Electronic dance music

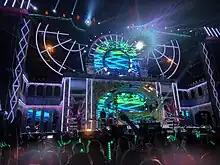
Spectrum Dance Music Festival, 2016

Ray Waddell of "Billboard" noted that festival promoters have done an excellent job at branding. Larger festivals have been shown to have positive economic impacts on their host cities the 2014 Ultra Music Festival brought 165,000 attendees—and over $223 million—to the Miami/South Florida region's economy. The inaugural edition of TomorrowWorld—a U.S.-based version of Belgium's Tomorrowland festival, brought $85.1 million to the Atlanta area—as much revenue as its hosting of the NCAA Final Four (the semi-final and national championship games of the NCAA Division I men's basketball tournament) earlier in the year. EDC Las Vegas boosted the Clark County economy by $350.3 million in 2015 alone, with over 405,000 attendees across three days (June 19–21).